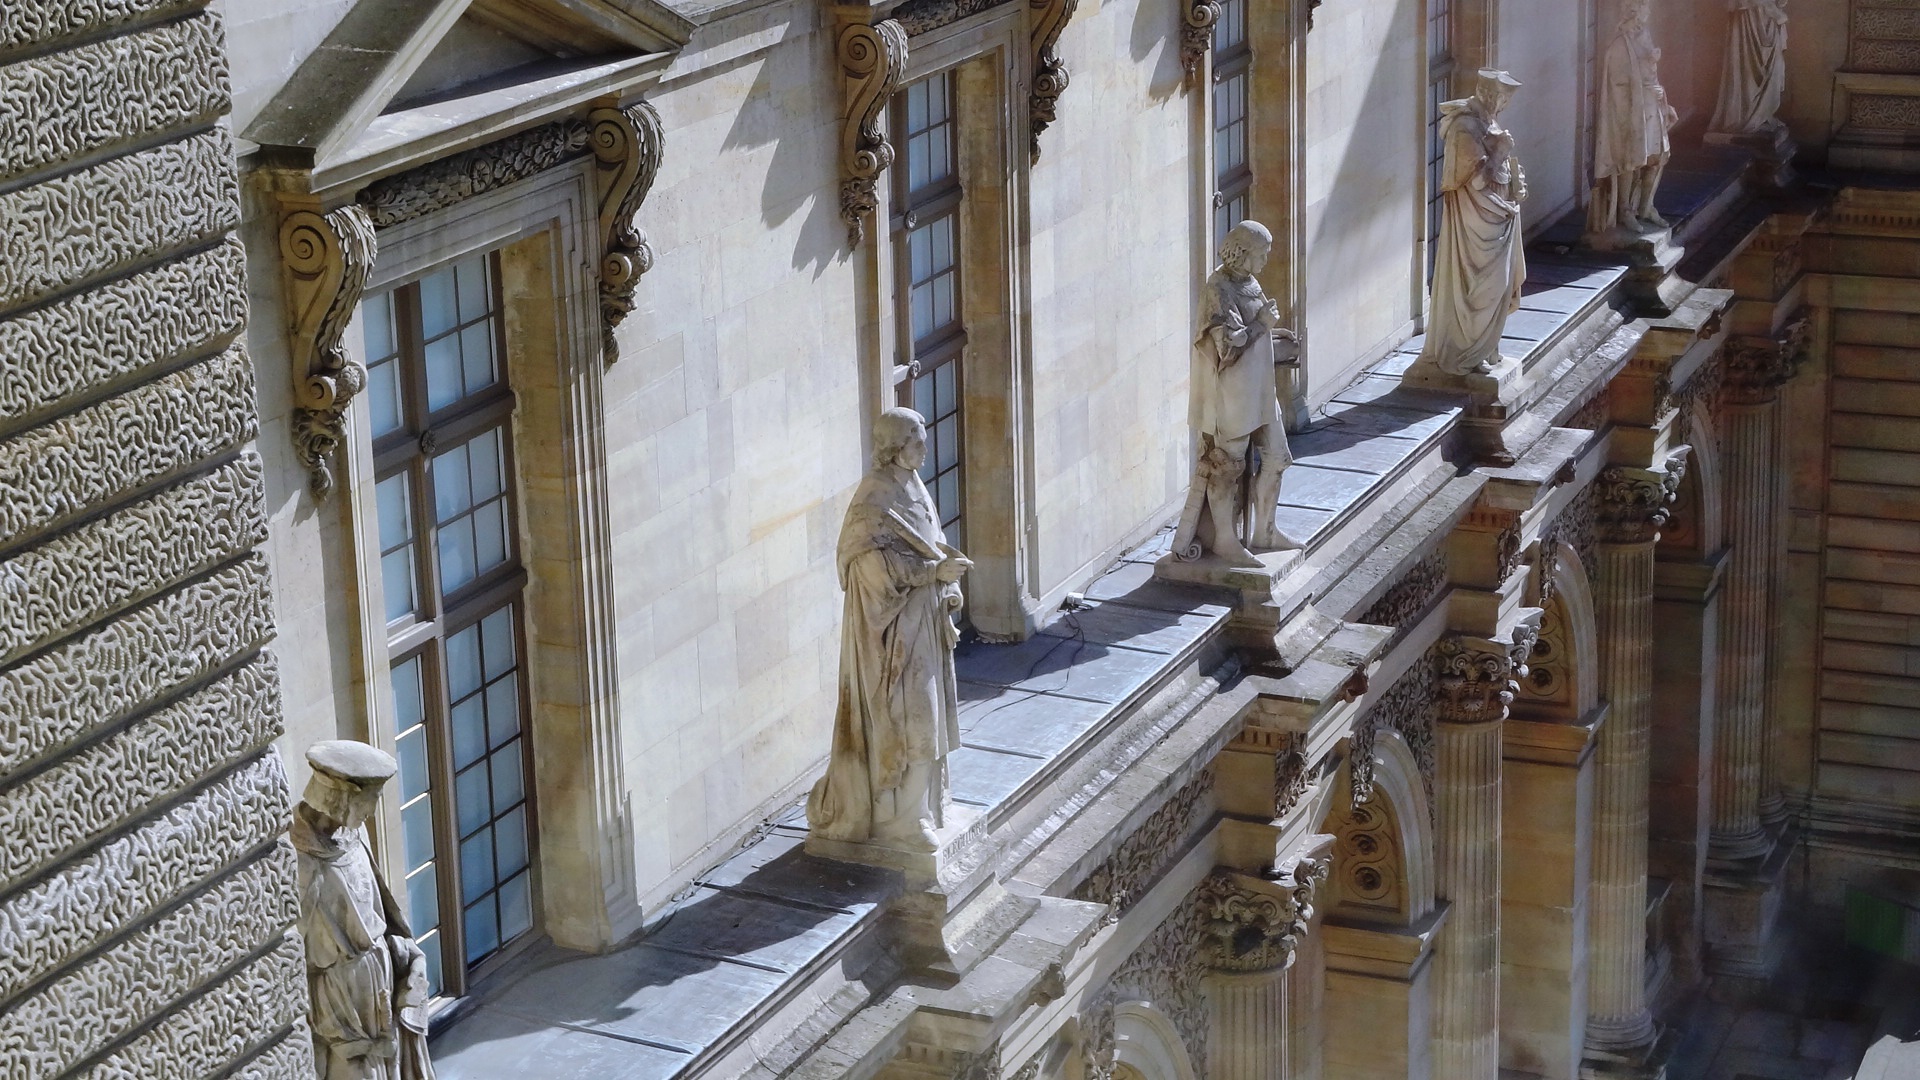
architecture, wood, house, window, alley, paris, home, wall, louvre, facade, property, sculptures